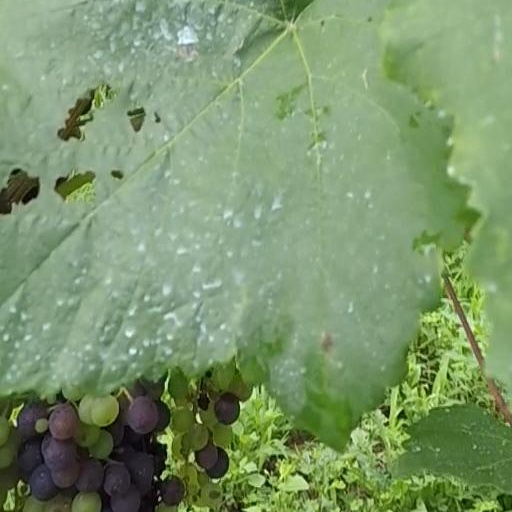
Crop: grape